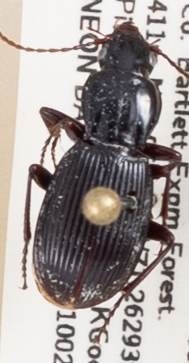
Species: Pterostichus tristis
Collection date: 2019-10-02
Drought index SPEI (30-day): -1.69
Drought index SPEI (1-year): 0.9
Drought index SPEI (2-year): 0.71